List of senators of French West Africa

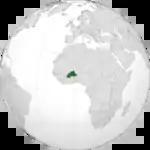

Senators for French Upper Volta (now Burkina Faso) under the French Fourth Republic were: